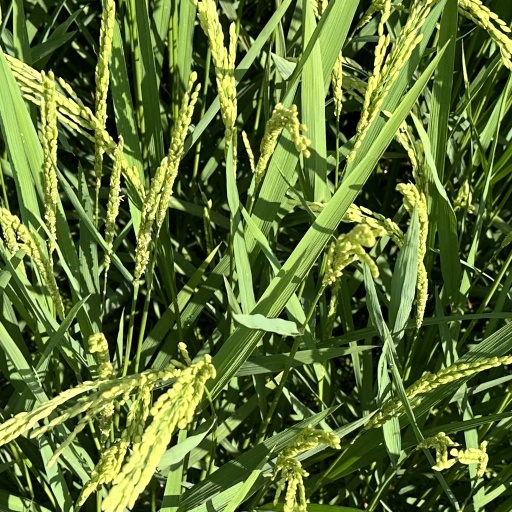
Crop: rice